List of birds of Australia

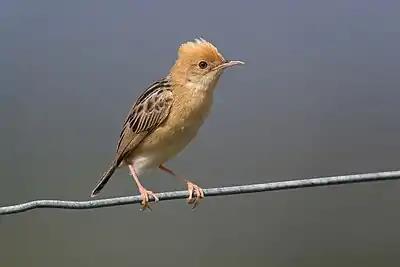
Golden-headed cisticola

The family Corvidae includes crows, ravens, jays, choughs, magpies, treepies, nutcrackers and ground jays. Corvids are above average in size among the Passeriformes, and some of the larger species show high levels of intelligence.